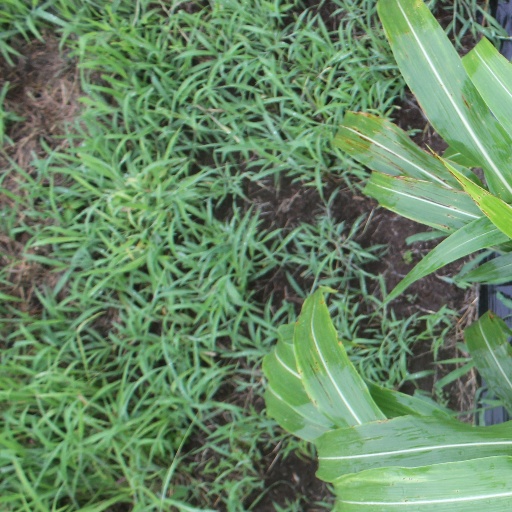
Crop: sorghum